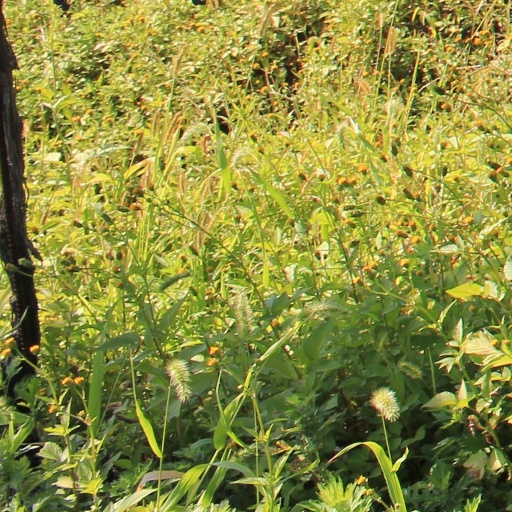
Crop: grape